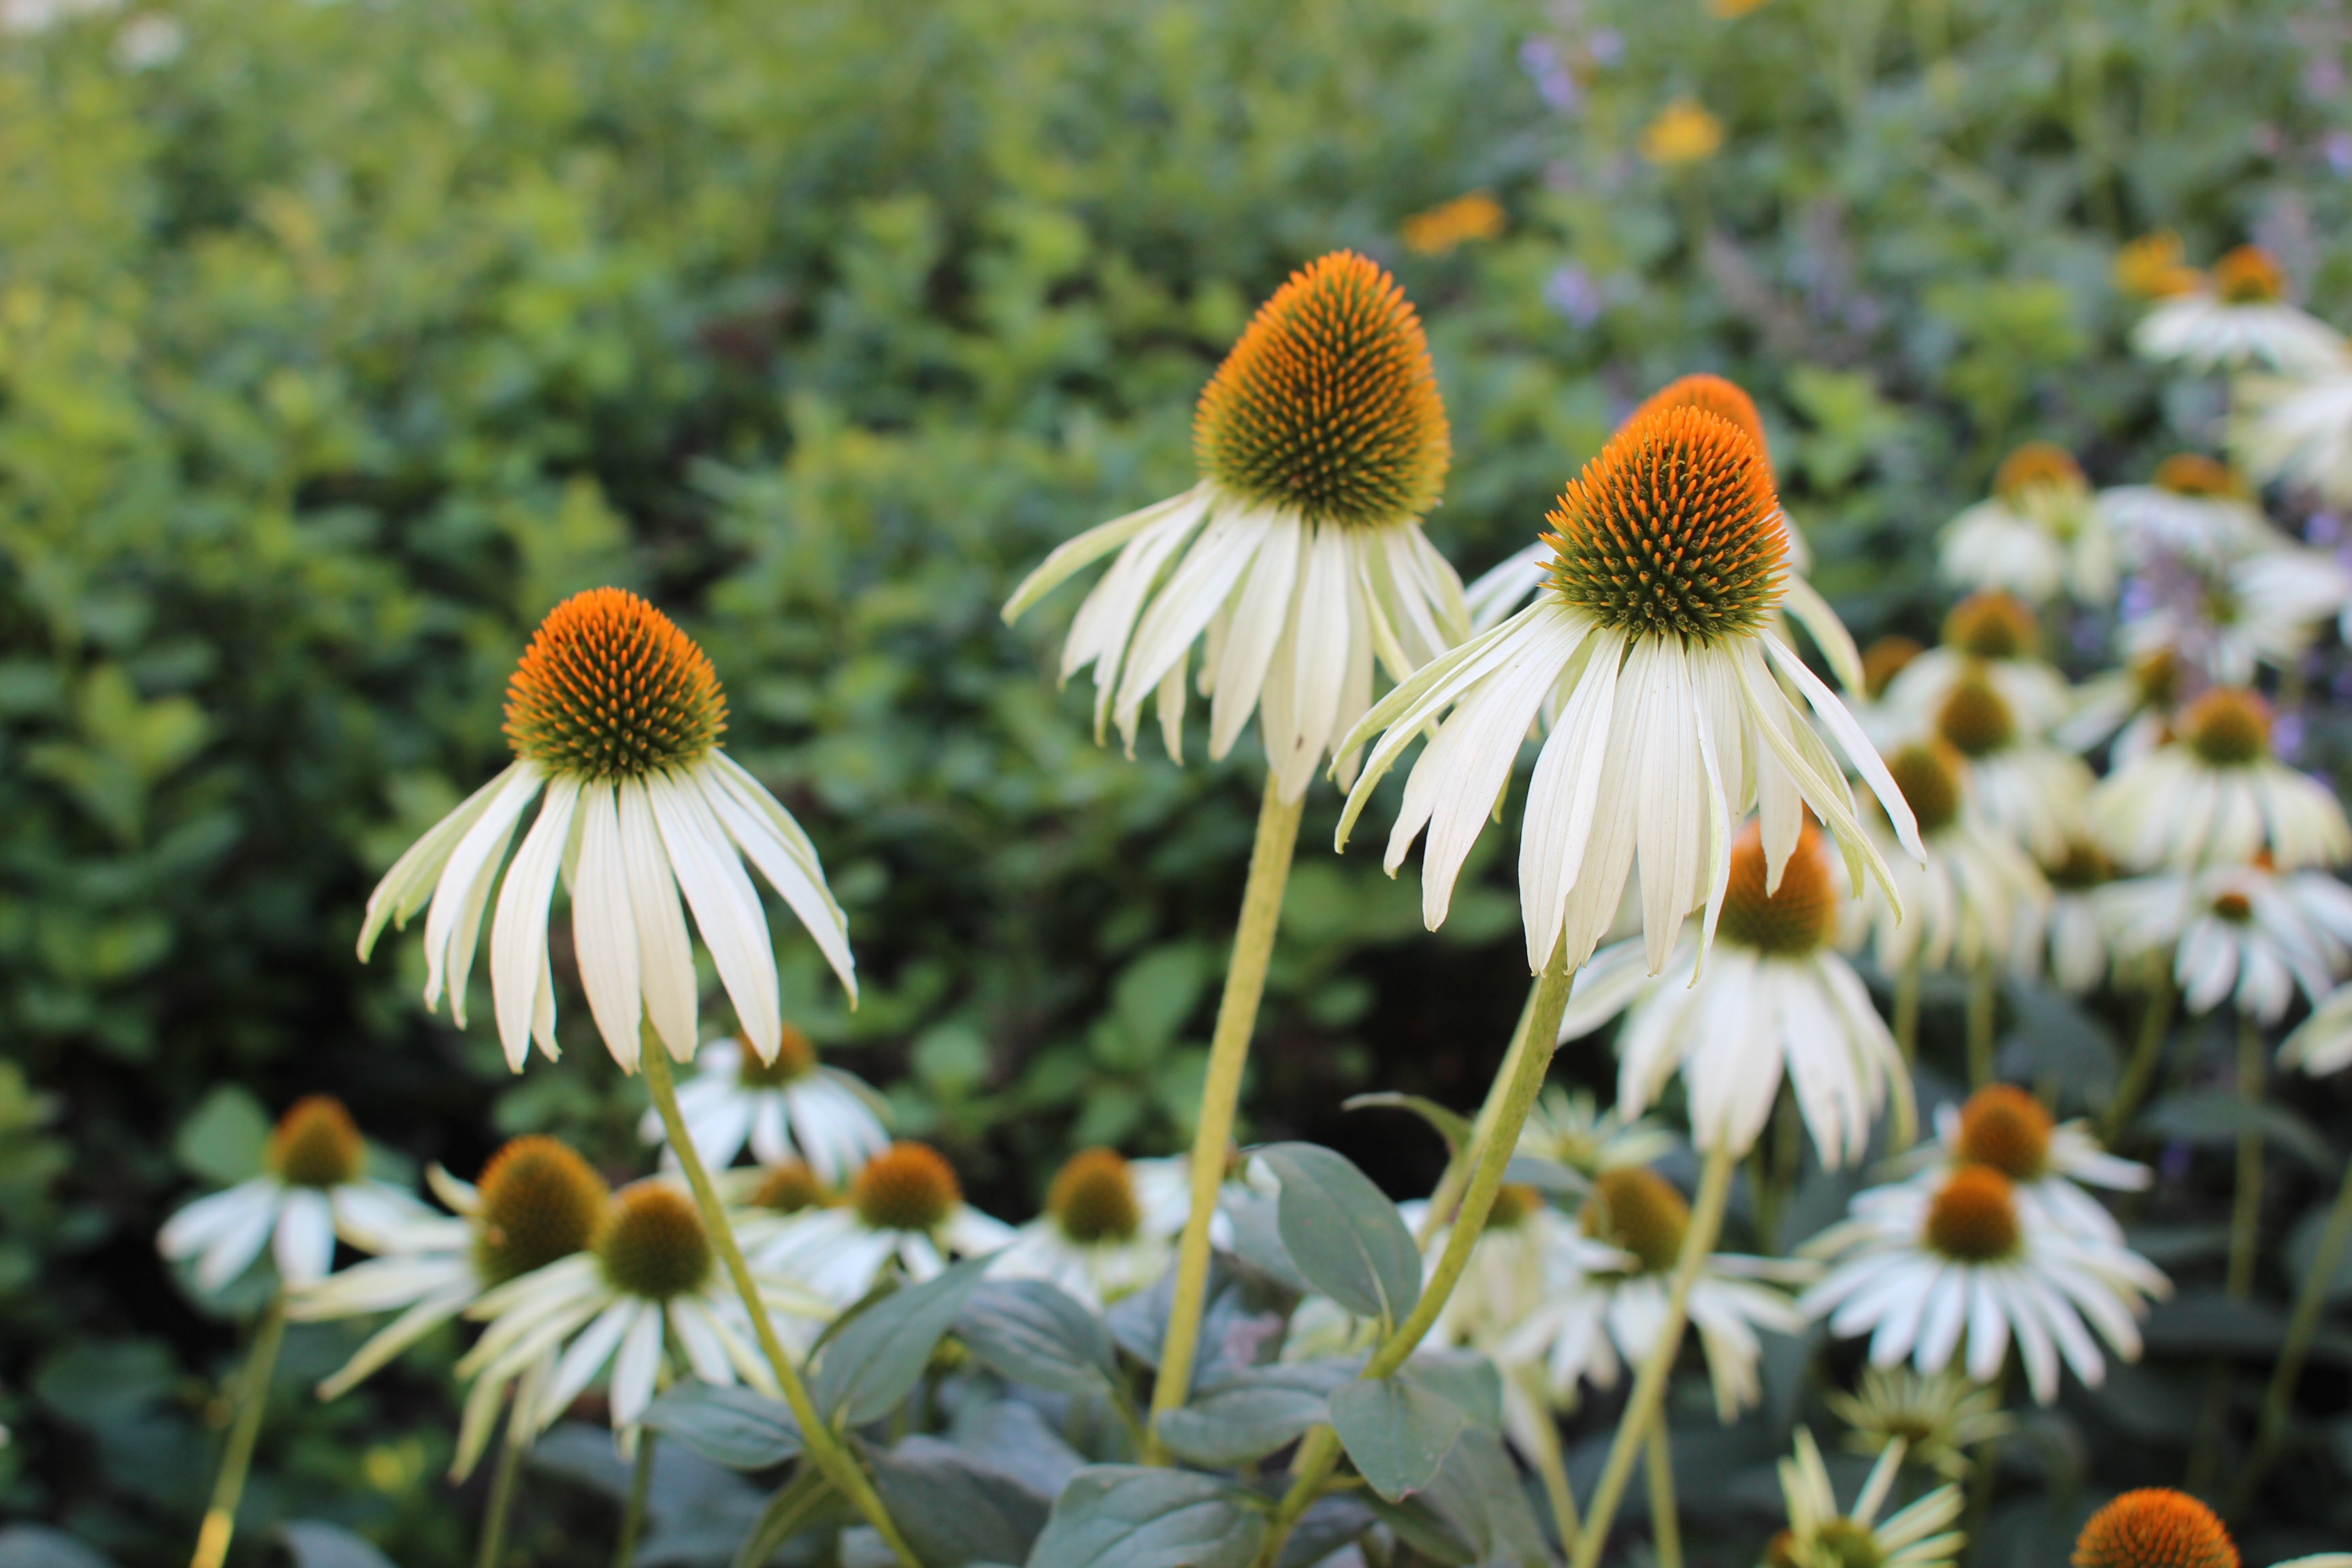
nature, flower, flora, plant, fauna, botany, land plant, coneflower, flowering plant, daisy family, wildflower, meadow, daisy, petal, oxeye daisy, prairie, chamaemelum nobile, macro photography, herb